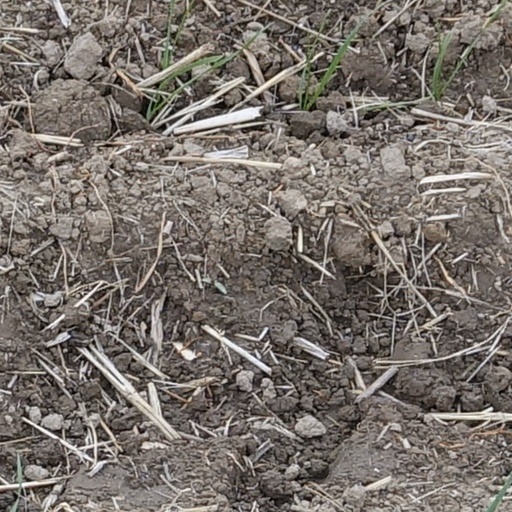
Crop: wheat